Halifax City Hall

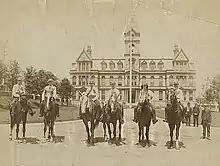
Horsemen on the Grand Parade, 1896.

The first floor originally contained the police court, policemen's rooms, office of Chief of Police, and jail cells. It was from these jail cells that Harry Houdini escaped in 1896, just six years after City Hall opened.